Pedro de la Rosa

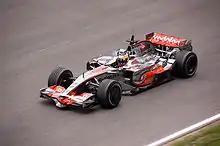
De la Rosa testing for McLaren at the Circuit de Catalunya in 2008

De la Rosa was also involved in the espionage controversy surrounding his team and rivals Ferrari. With evidence provided by him and teammate Fernando Alonso, the FIA excluded the team from the 2007 Constructors' Championship, and issued a record fine of $100 million. He was understood to have sent e-mails to Mike Coughlan and Fernando Alonso regarding the Ferrari cars' setup.